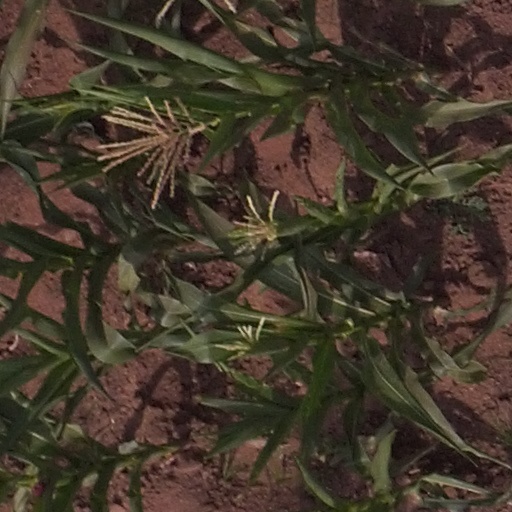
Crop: maize; corn